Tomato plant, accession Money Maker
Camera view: vertical (180 deg); turntable rotation: 240 degrees
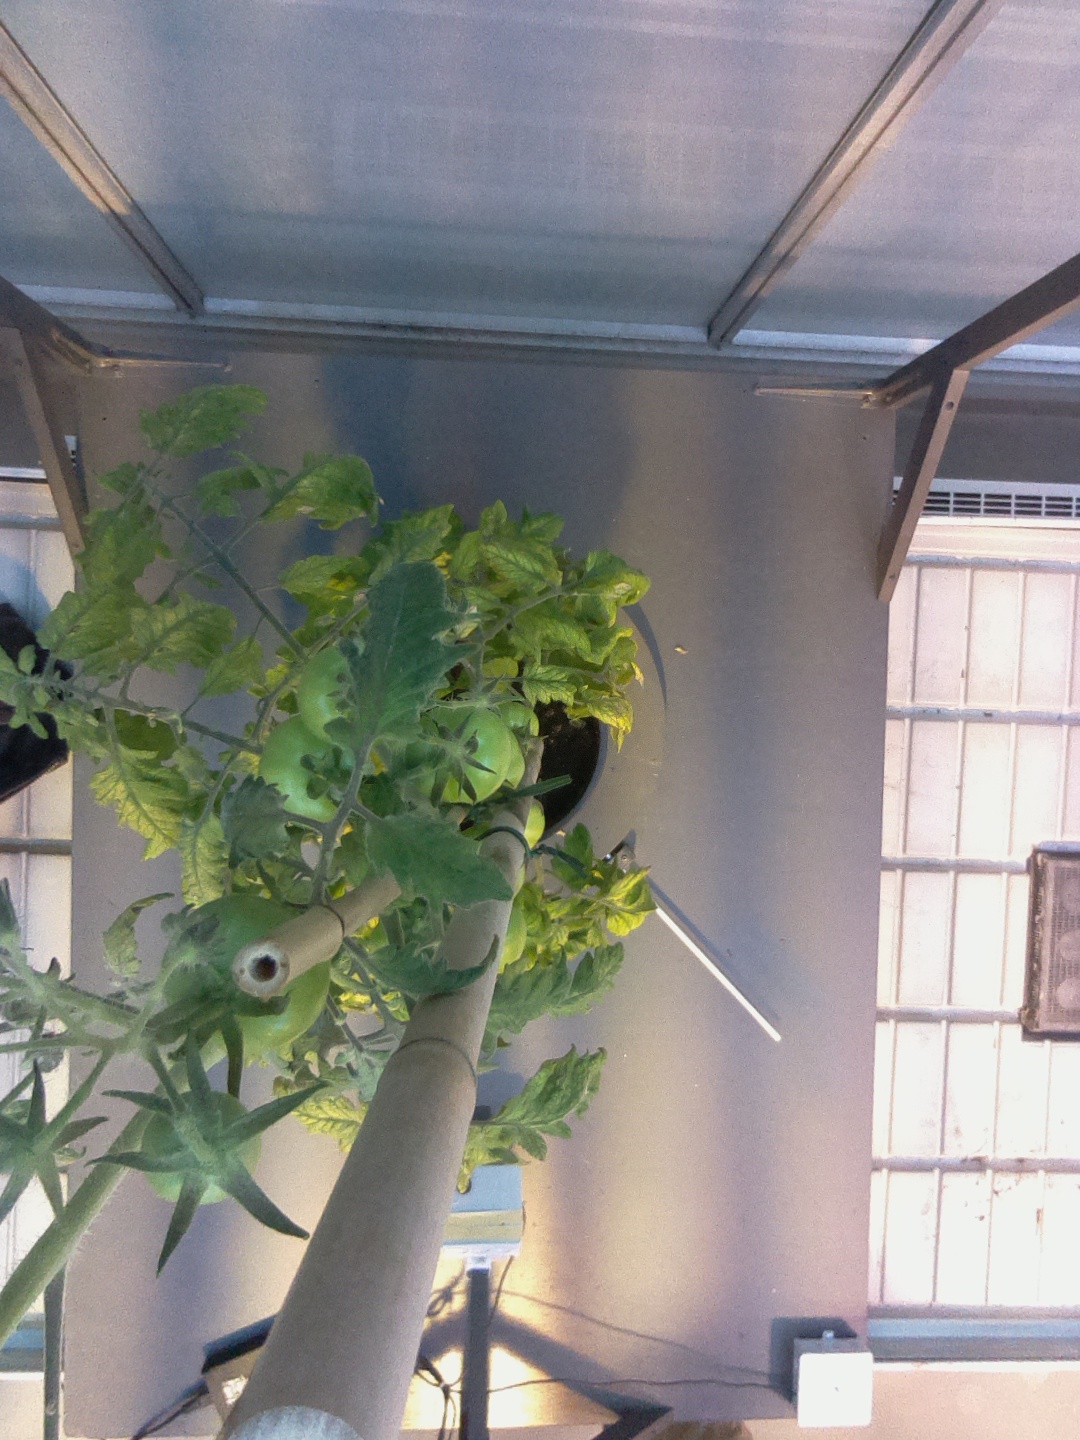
BBCH growth stage 77: 70%-80% of final fruit size